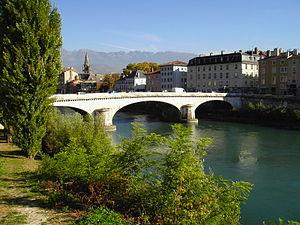
L'Isère est une rivière du Sud-Est de la France, affluent important en rive gauche du Rhône. Elle prend sa source dans le massif des Alpes, en Savoie, dans le Parc national de la Vanoise, sur la commune de Val d'Isère, au glacier des sources de l'Isère sous la Grande aiguille Rousse. Elle se jette dans le Rhône à quelques kilomètres au nord de Valence.